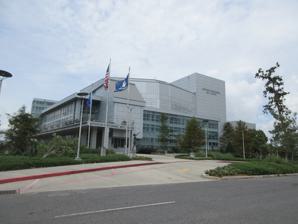
Building: Jefferson Performing Arts Center (Louisiana)
Country: United States of America
Year built: 2015
Jefferson Performing Arts Center JPAC Address 6400 Airline Drive Metairie , Louisiana United States Owner Jefferson Parish, Louisiana Type Live Event Venue Capacity 1,041 Current use Performing arts venue Opened June 19, 2015 Website https://www.jeffersonpac.com/ The Jefferson Performing Arts Center is a 1,041-seat live event venue located in Jefferson Parish in Metairie , Louisiana . The venue was designed to host grand operas, musicals, symphonies, choral concerts, ballet and private or corporate events. The venue is currently managed by the Jefferson Performing Arts Society. The $54.5 million performing arts center features an acoustically designed interior, a 51-ft. proscenium arch stage with a mechanical orchestra lift, a theatrical fly rigging system, four star-dressing rooms and six ensemble-dressing rooms. The theater inside the arts center is named after former Louisiana State Senator Ken Hollis , who helped secure funding for the theater. See also List of concert halls List of music venues List of opera houses Theater in Louisiana References